Deferent and epicycle

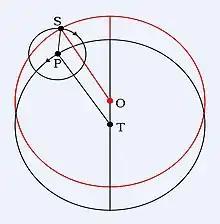
The deferent ("O") is offset from the Earth ("T"). "P" is the center of the epicycle of the Sun "S".

Ptolemy's and Copernicus' theories proved the durability and adaptability of the deferent/epicycle device for representing planetary motion. The deferent/epicycle models worked as well as they did because of the extraordinary orbital stability of the solar system. Either theory could be used today had Gottfried Wilhelm Leibniz and Isaac Newton not invented calculus.